Harry L. Martin

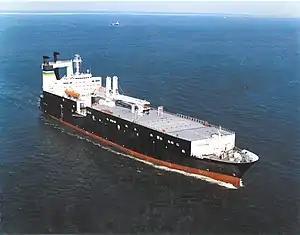
USNS "1st Lt. Harry L. Martin"

The United States Navy Maritime prepositioning ship , is named in his honor.